Klingalese

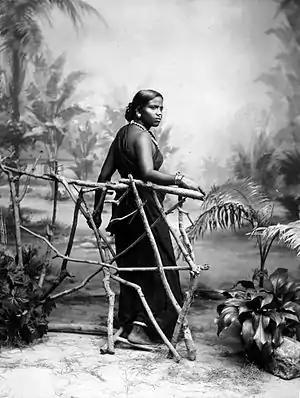
Studio portrait of a Klingalese woman, Stafhell & Kleingrothe (Fotostudio), 1890-1905.

Klingalese (Malay: Orang Keling, Dutch: Klingalezen, Kodja's, English: Klingalese) referred to an ethnic group in at least Dutch East Indies (Indonesia), Straits Settlements and British India, originating from the Coromandel Coast, Kalinga and the Malabar region. They were predominantly Shiite muslims and traders. At least at the beginning of the 20th century there was a Klingalese quarter in Padang. In British India "Klingalese" was also used to designate a specific ethnic group, witness antiquarian photography captions, shown here. "Klingalezen" was also used in the Dutch East Indies (Indonesia) in a broader sense including other Asian minorities as well.